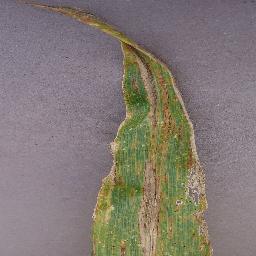
Label: Corn_(Maize)___Northern_Leaf_Blight